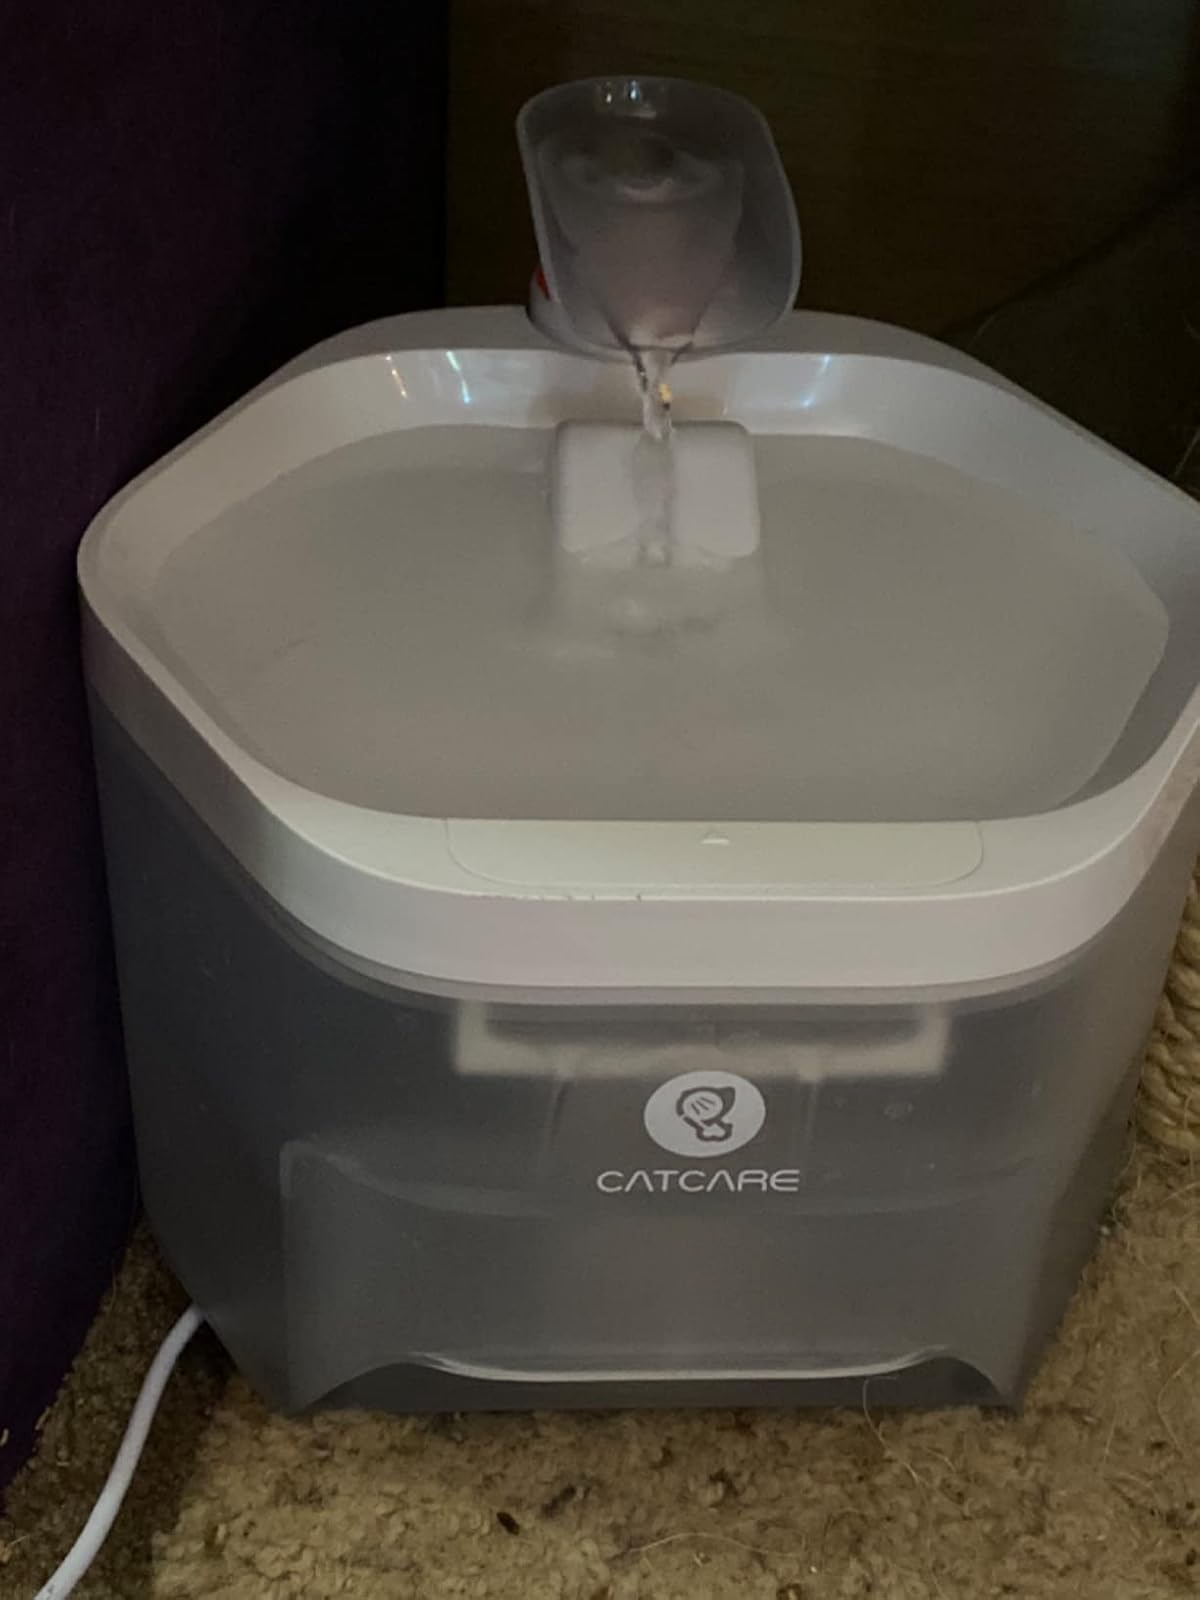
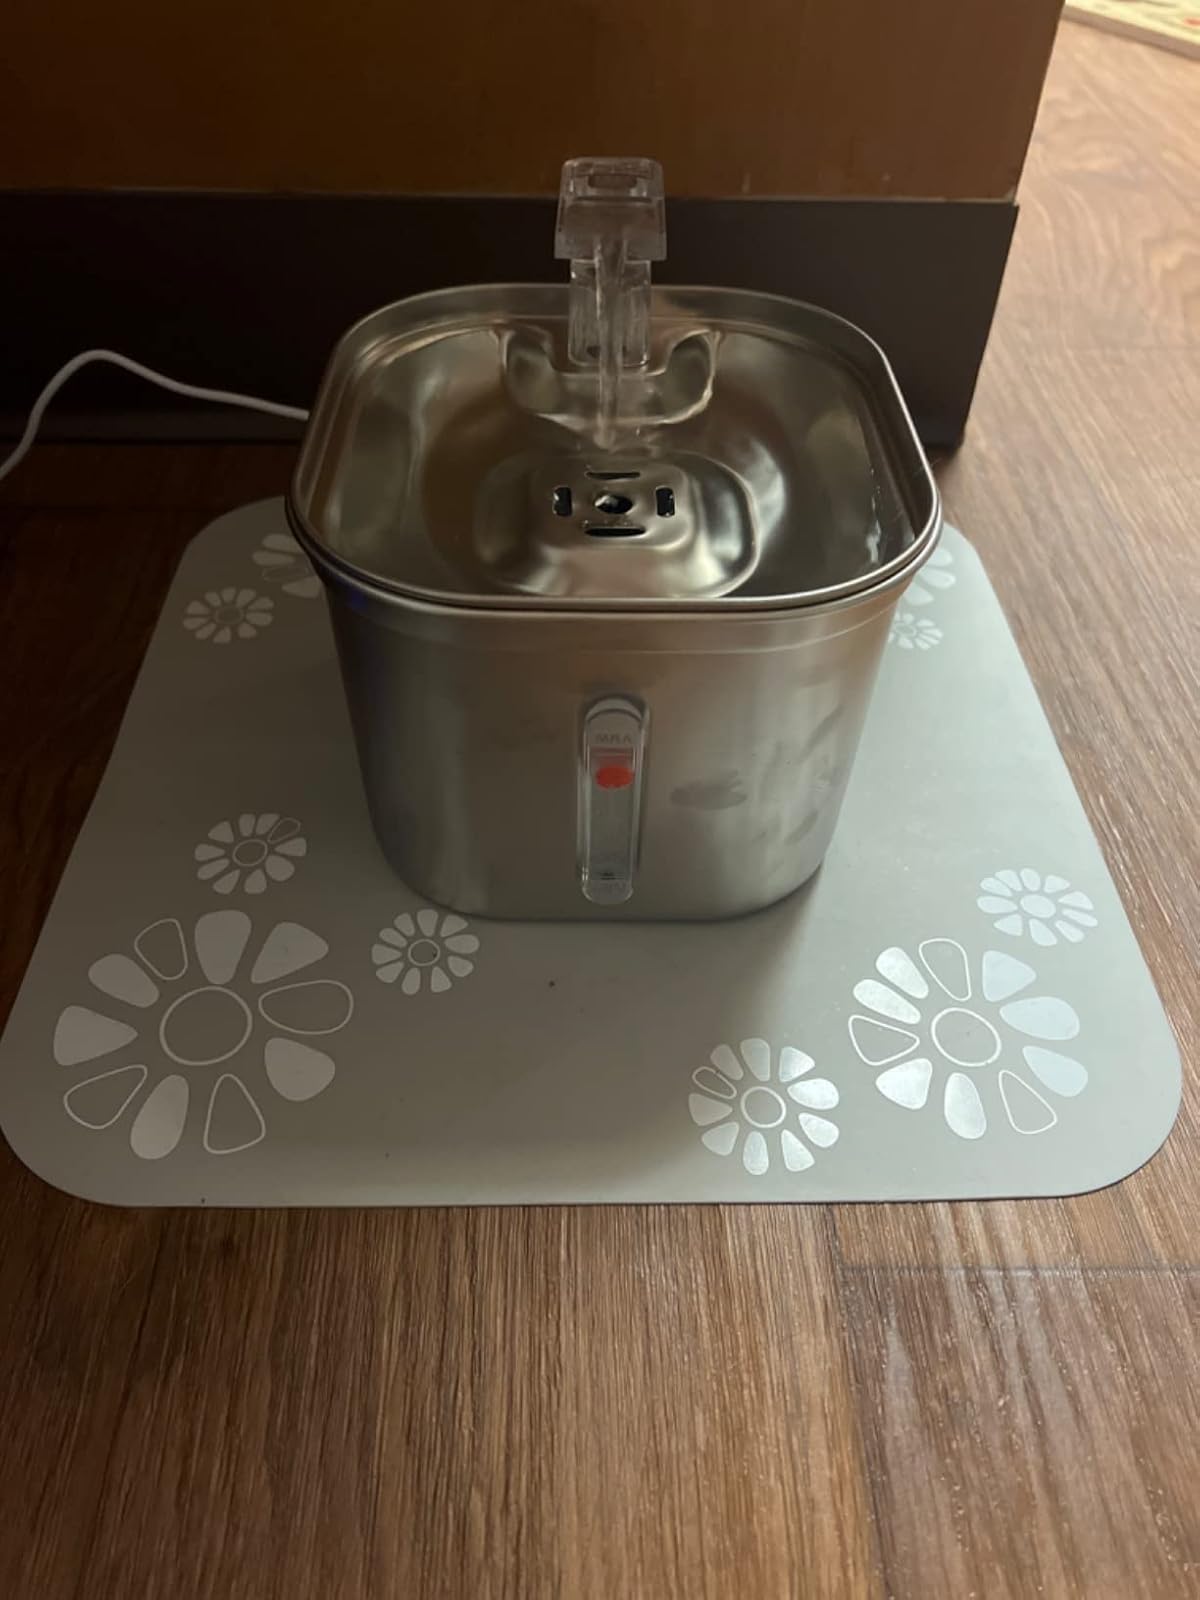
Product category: items_bowl
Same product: no